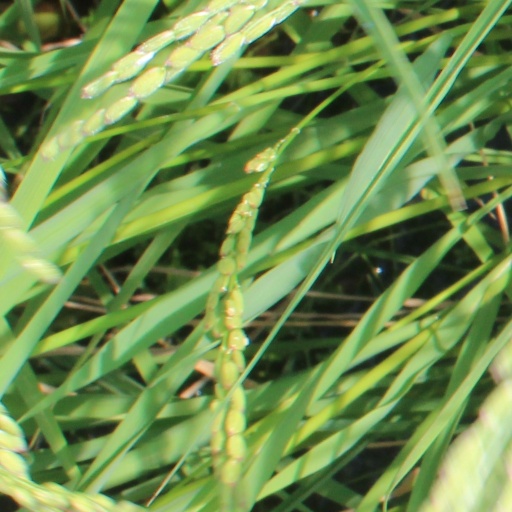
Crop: rice